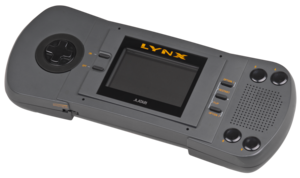
Atari Corporation était une entreprise américaine qui exerce son activité dans le domaine du développement, de la fabrication et de l'édition d'ordinateurs et de consoles de jeux vidéo, fondée en 1984 et disparue en 1996. Atari Corp. est fondée en juillet 1984, lorsque Warner Communications, qui a racheté Atari Inc. à Nolan Bushnell en 1976, vend les divisions informatique domestique et jeu vidéo sur console de Atari Inc. à Jack Tramiel. Les principales productions de Atari Corporation sont les ordinateurs Atari ST, Atari XE, Atari 7800, et les consoles Lynx et Jaguar. En 1996, JTS Corporation rachète Atari Corp. puis débauche des employés Atari Corp. et liquide ses stocks. En 1998, JTS Corp. fait faillite malgré l'apport de liquidité de Atari Corp. et revend des propriétés intellectuelles de Atari Corp. à Hasbro Interactive.
L'Atari Lynx fut la seule console portable d'Atari et la première portable avec un écran LCD couleur. Elle est sortie en 1989, la même année que la Game Boy de Nintendo.